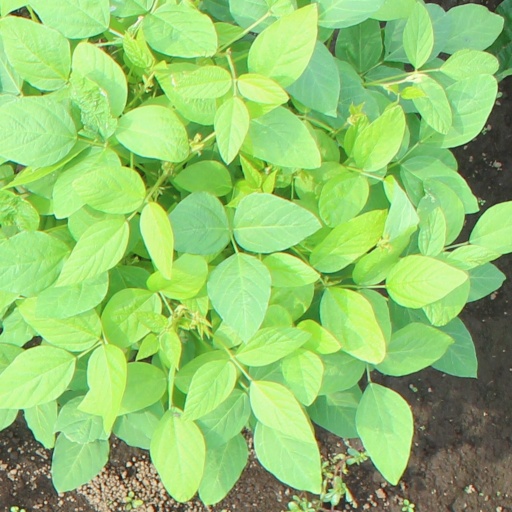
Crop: soybean